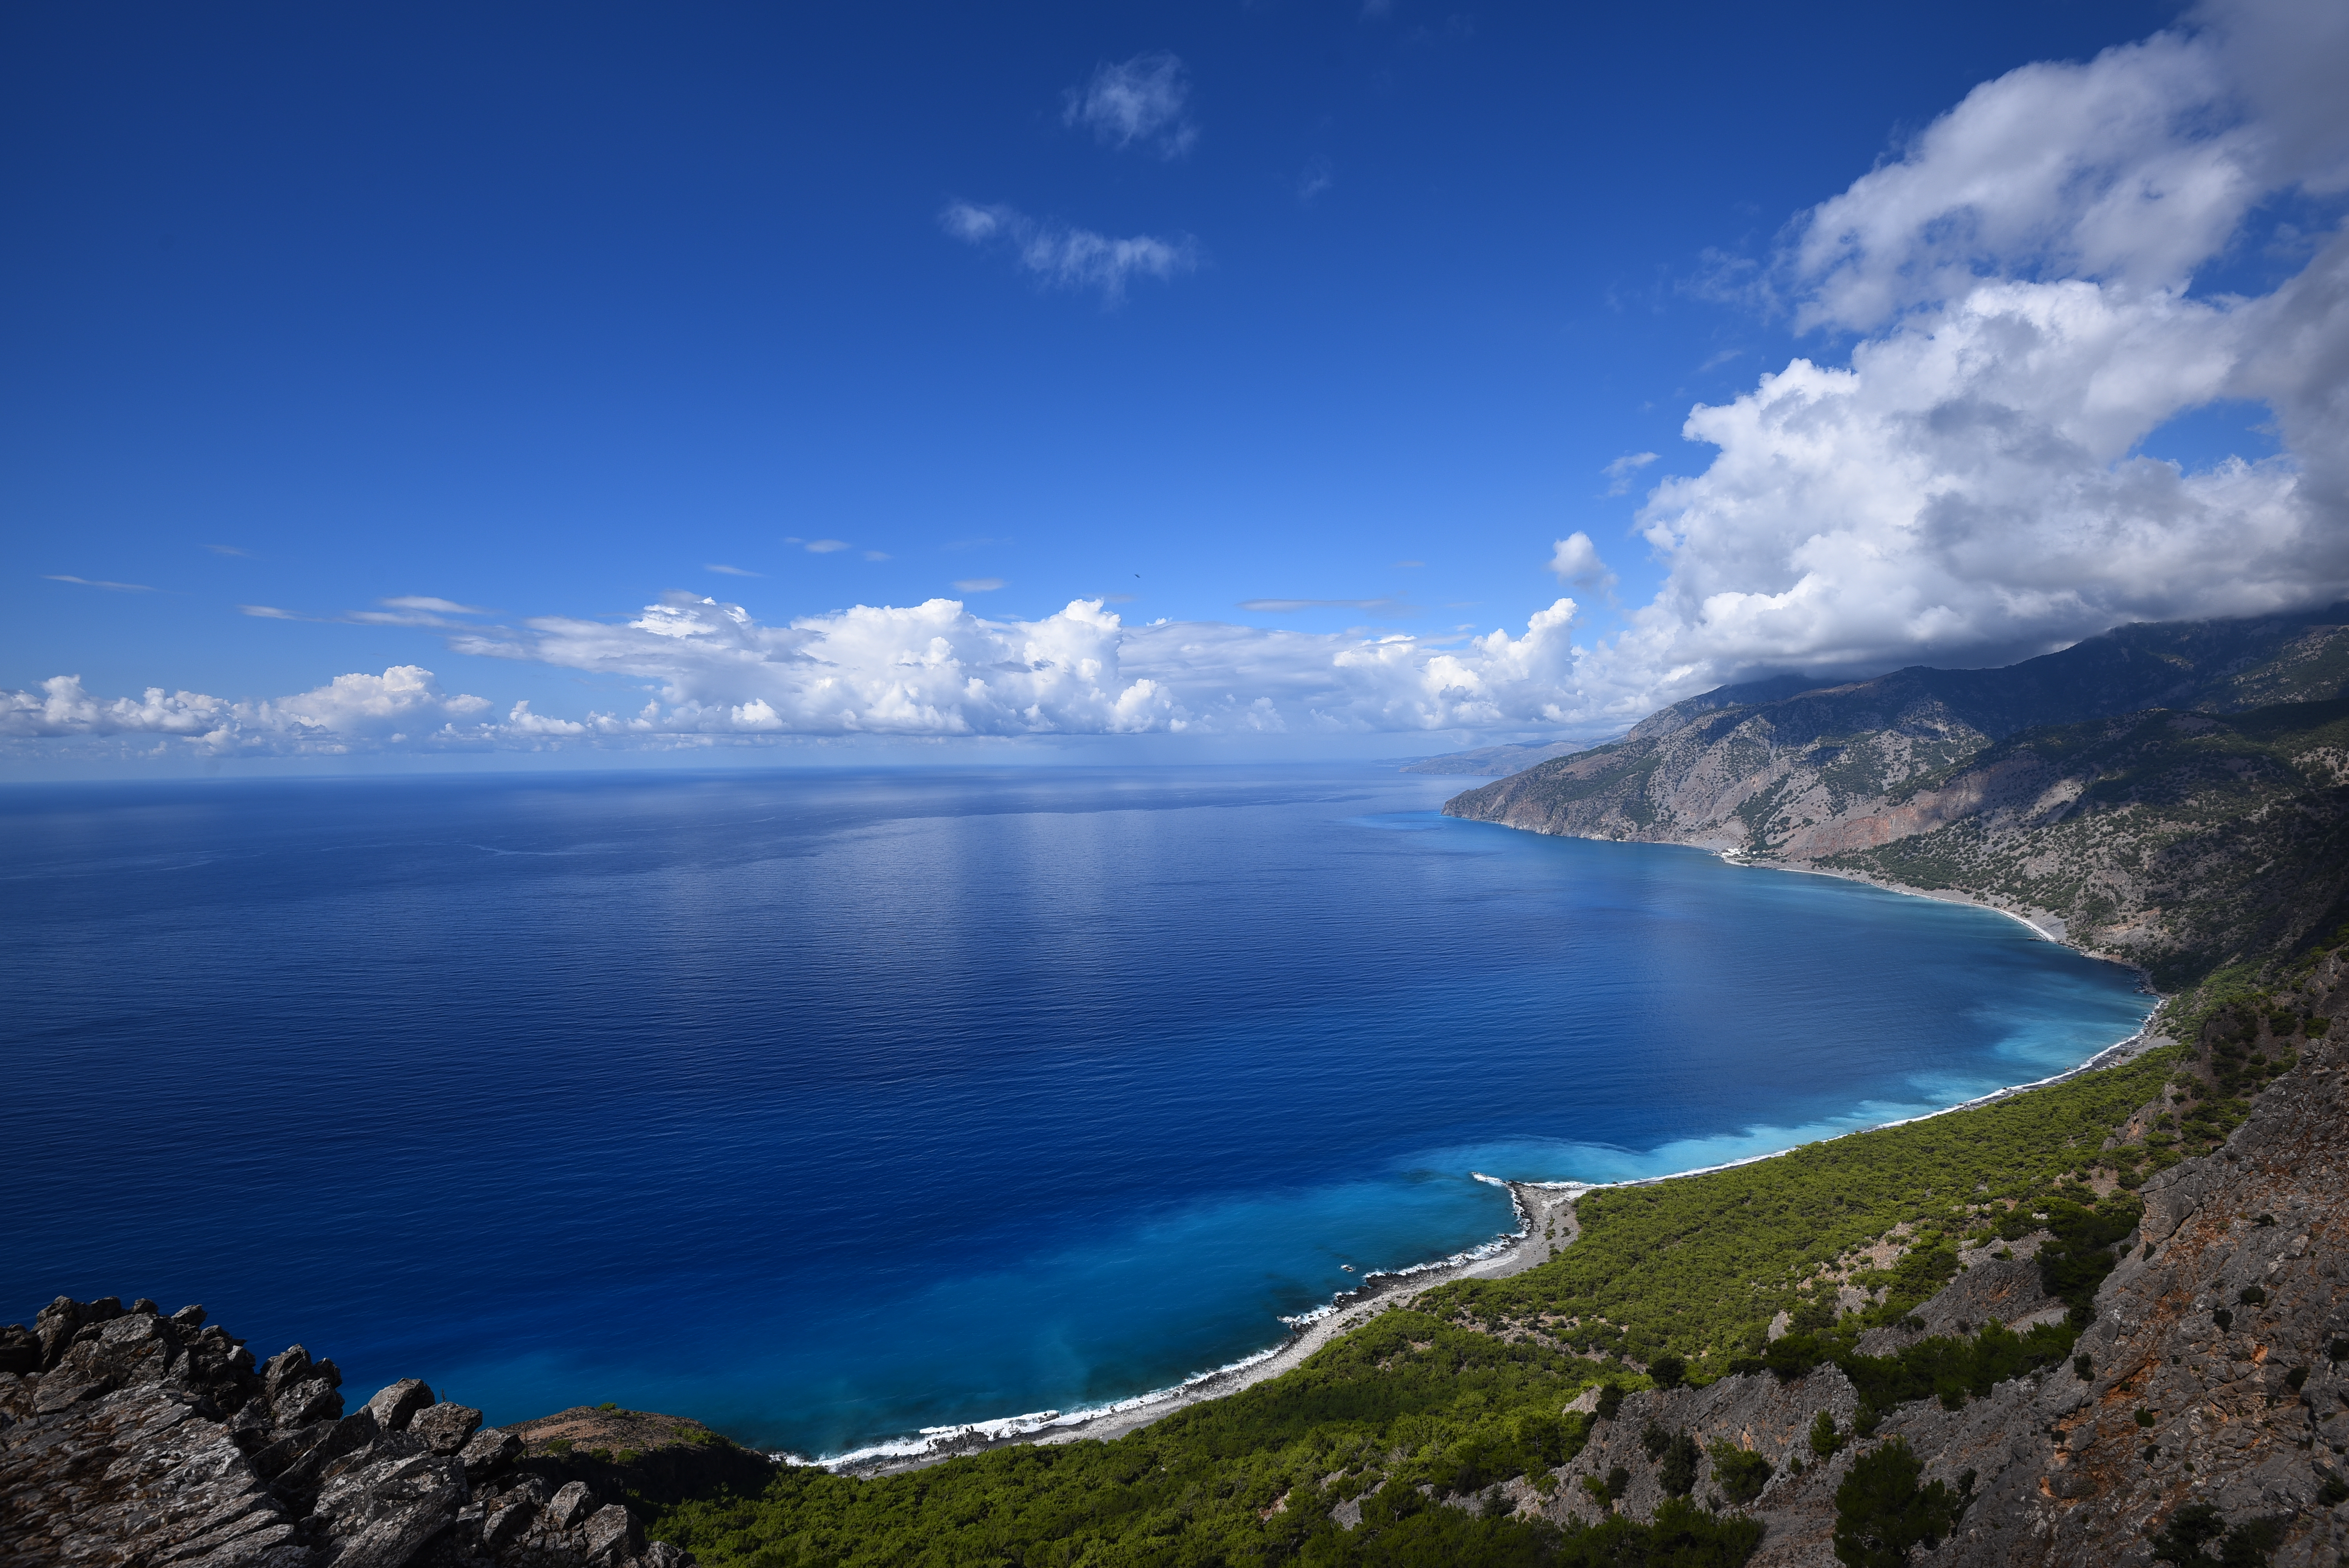
landscape, sea, coast, water, nature, ocean, horizon, mountain, cloud, sky, lake, mountain range, reflection, seascape, bay, fjord, reservoir, highland, terrain, body of water, clouds, fell, loch, crater lake, cape, landform, hd wallpaper, geographical feature